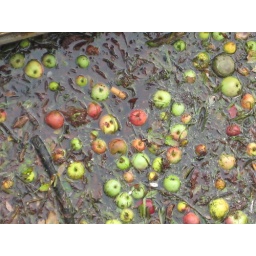
Fallen apples in the river